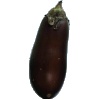
Label: eggplant